William Hyacinth, Prince of Nassau-Siegen

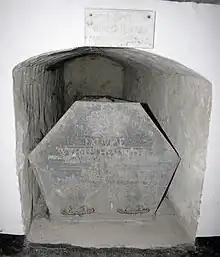
Coffin of William Hyacinth in Hadamar

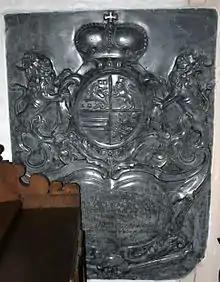
Heart Epitaph of William Hyacinth in the Herzberg Chapel in Hadamar

Prince William Hyacinth of Nassau-Siegen (3 April 1667 in Brussels – 18 February 1743 in Hadamar) was a Prince of Nassau-Siegen.